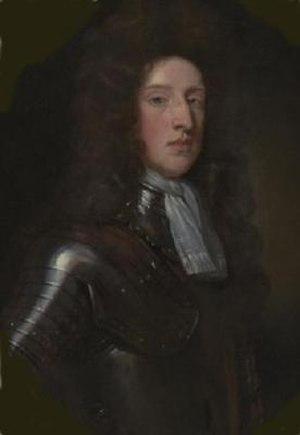
Lord Archibald Hamilton de Riccarton et Pardovan était un officier écossais de la Royal Navy, et un homme politique britannique. À la fin du XVIIe siècle, il est actif dans la Manche et poursuit les corsaires français, notamment le Tyger de Saint-Malo. Il commanda le HMS Boyne lors de la Bataille navale de Vigo en octobre 1702, puis le HMS Eagle lors de la Bataille navale de Vélez-Málaga en août 1704, pendant la Guerre de Succession d'Espagne. Il a ensuite rejoint le conseil de l'Amirauté, où il a finalement été nommé Lord principal de la marine.